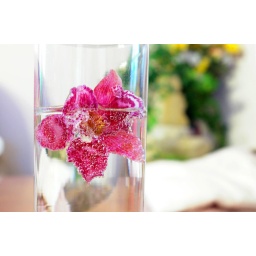
flower in a glass